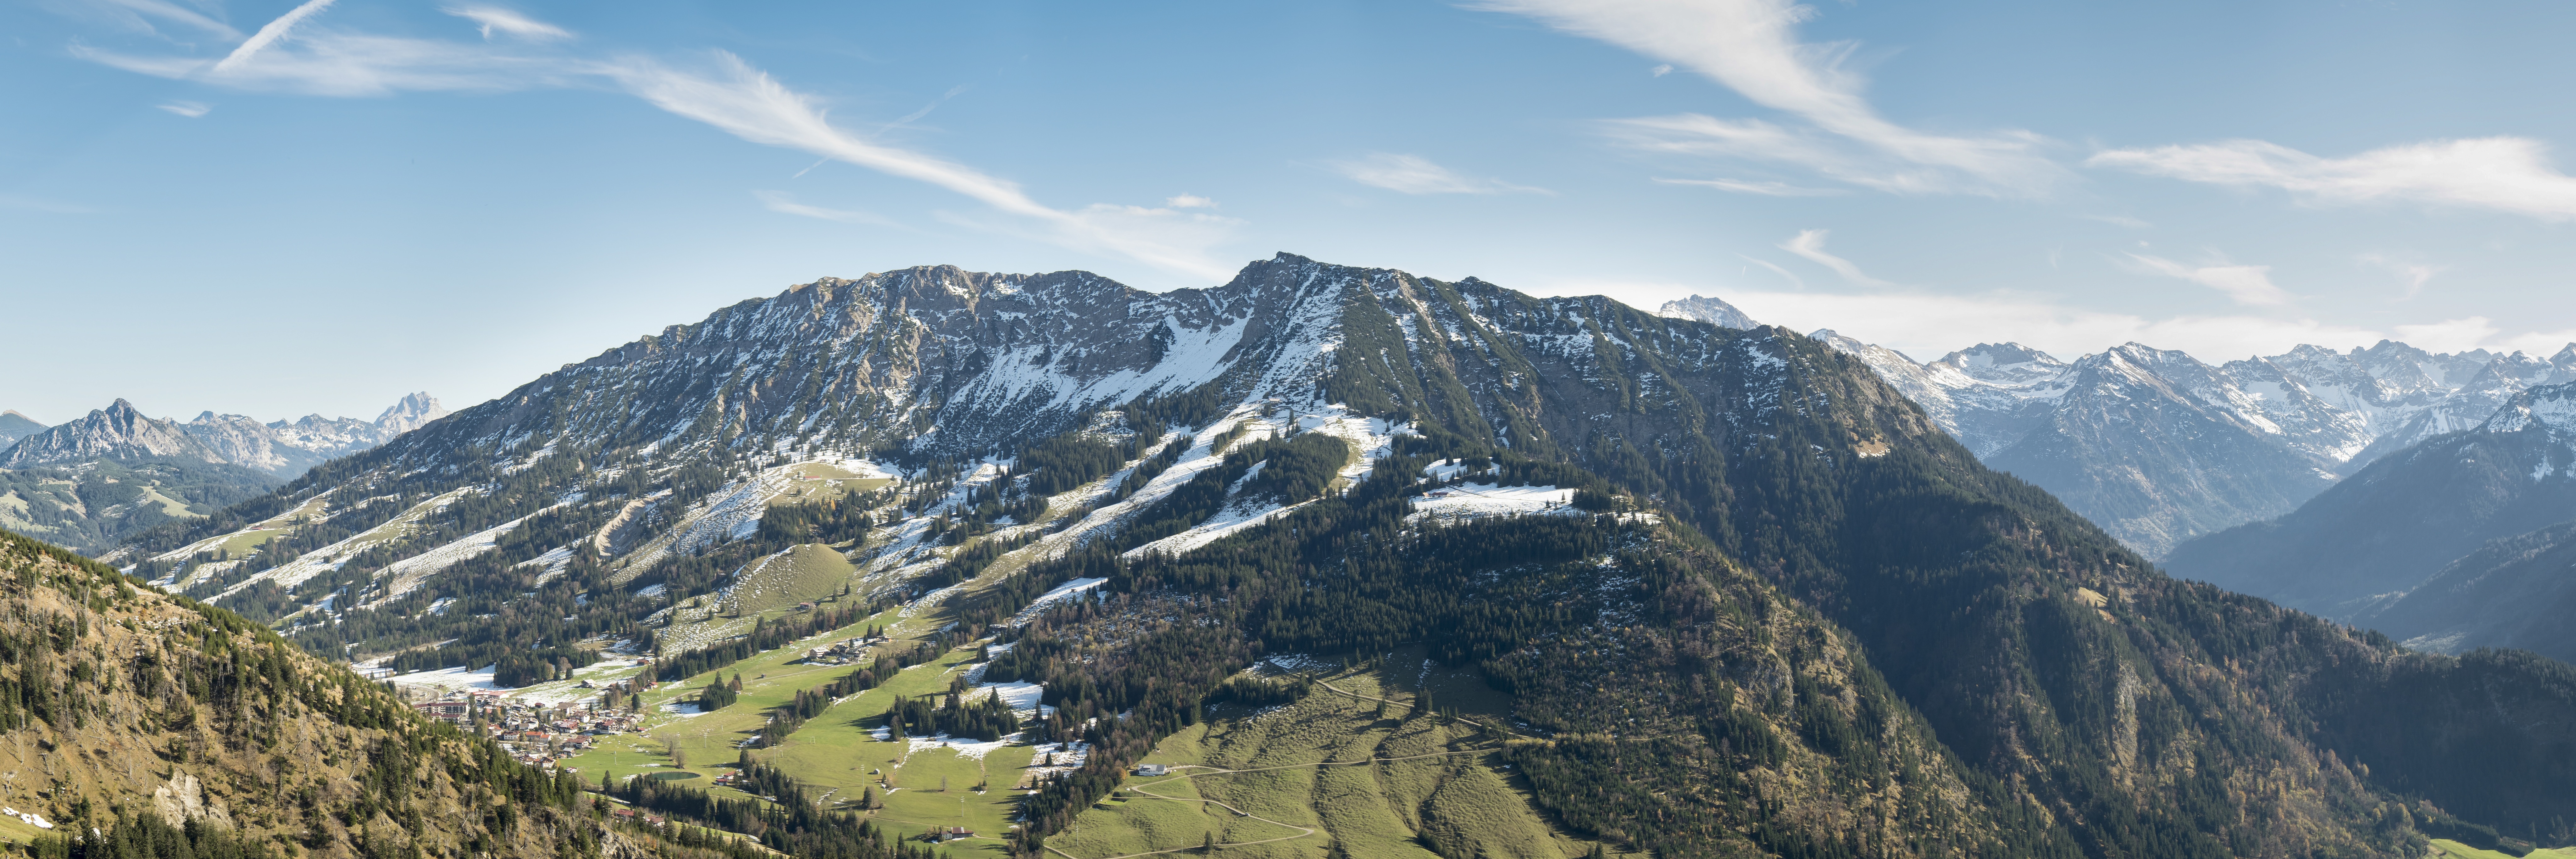
landscape, nature, mountain, sky, meadow, adventure, valley, mountain range, panorama, scenic, ridge, summit, clouds, massif, mountains, alps, plateau, fell, landform, mountain pass, geographical feature, mountainous landforms